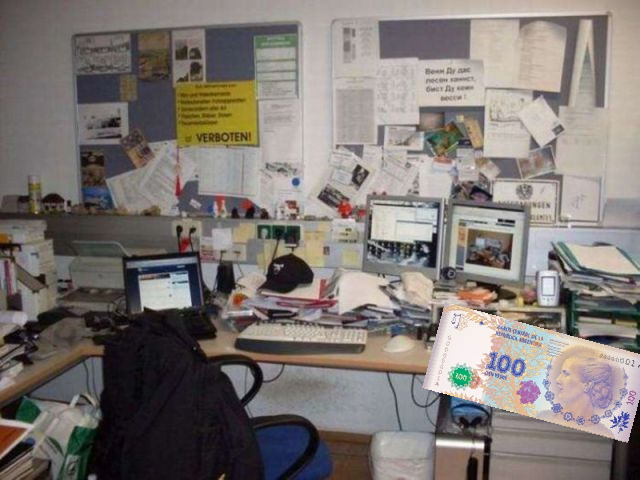
Denominación: 100